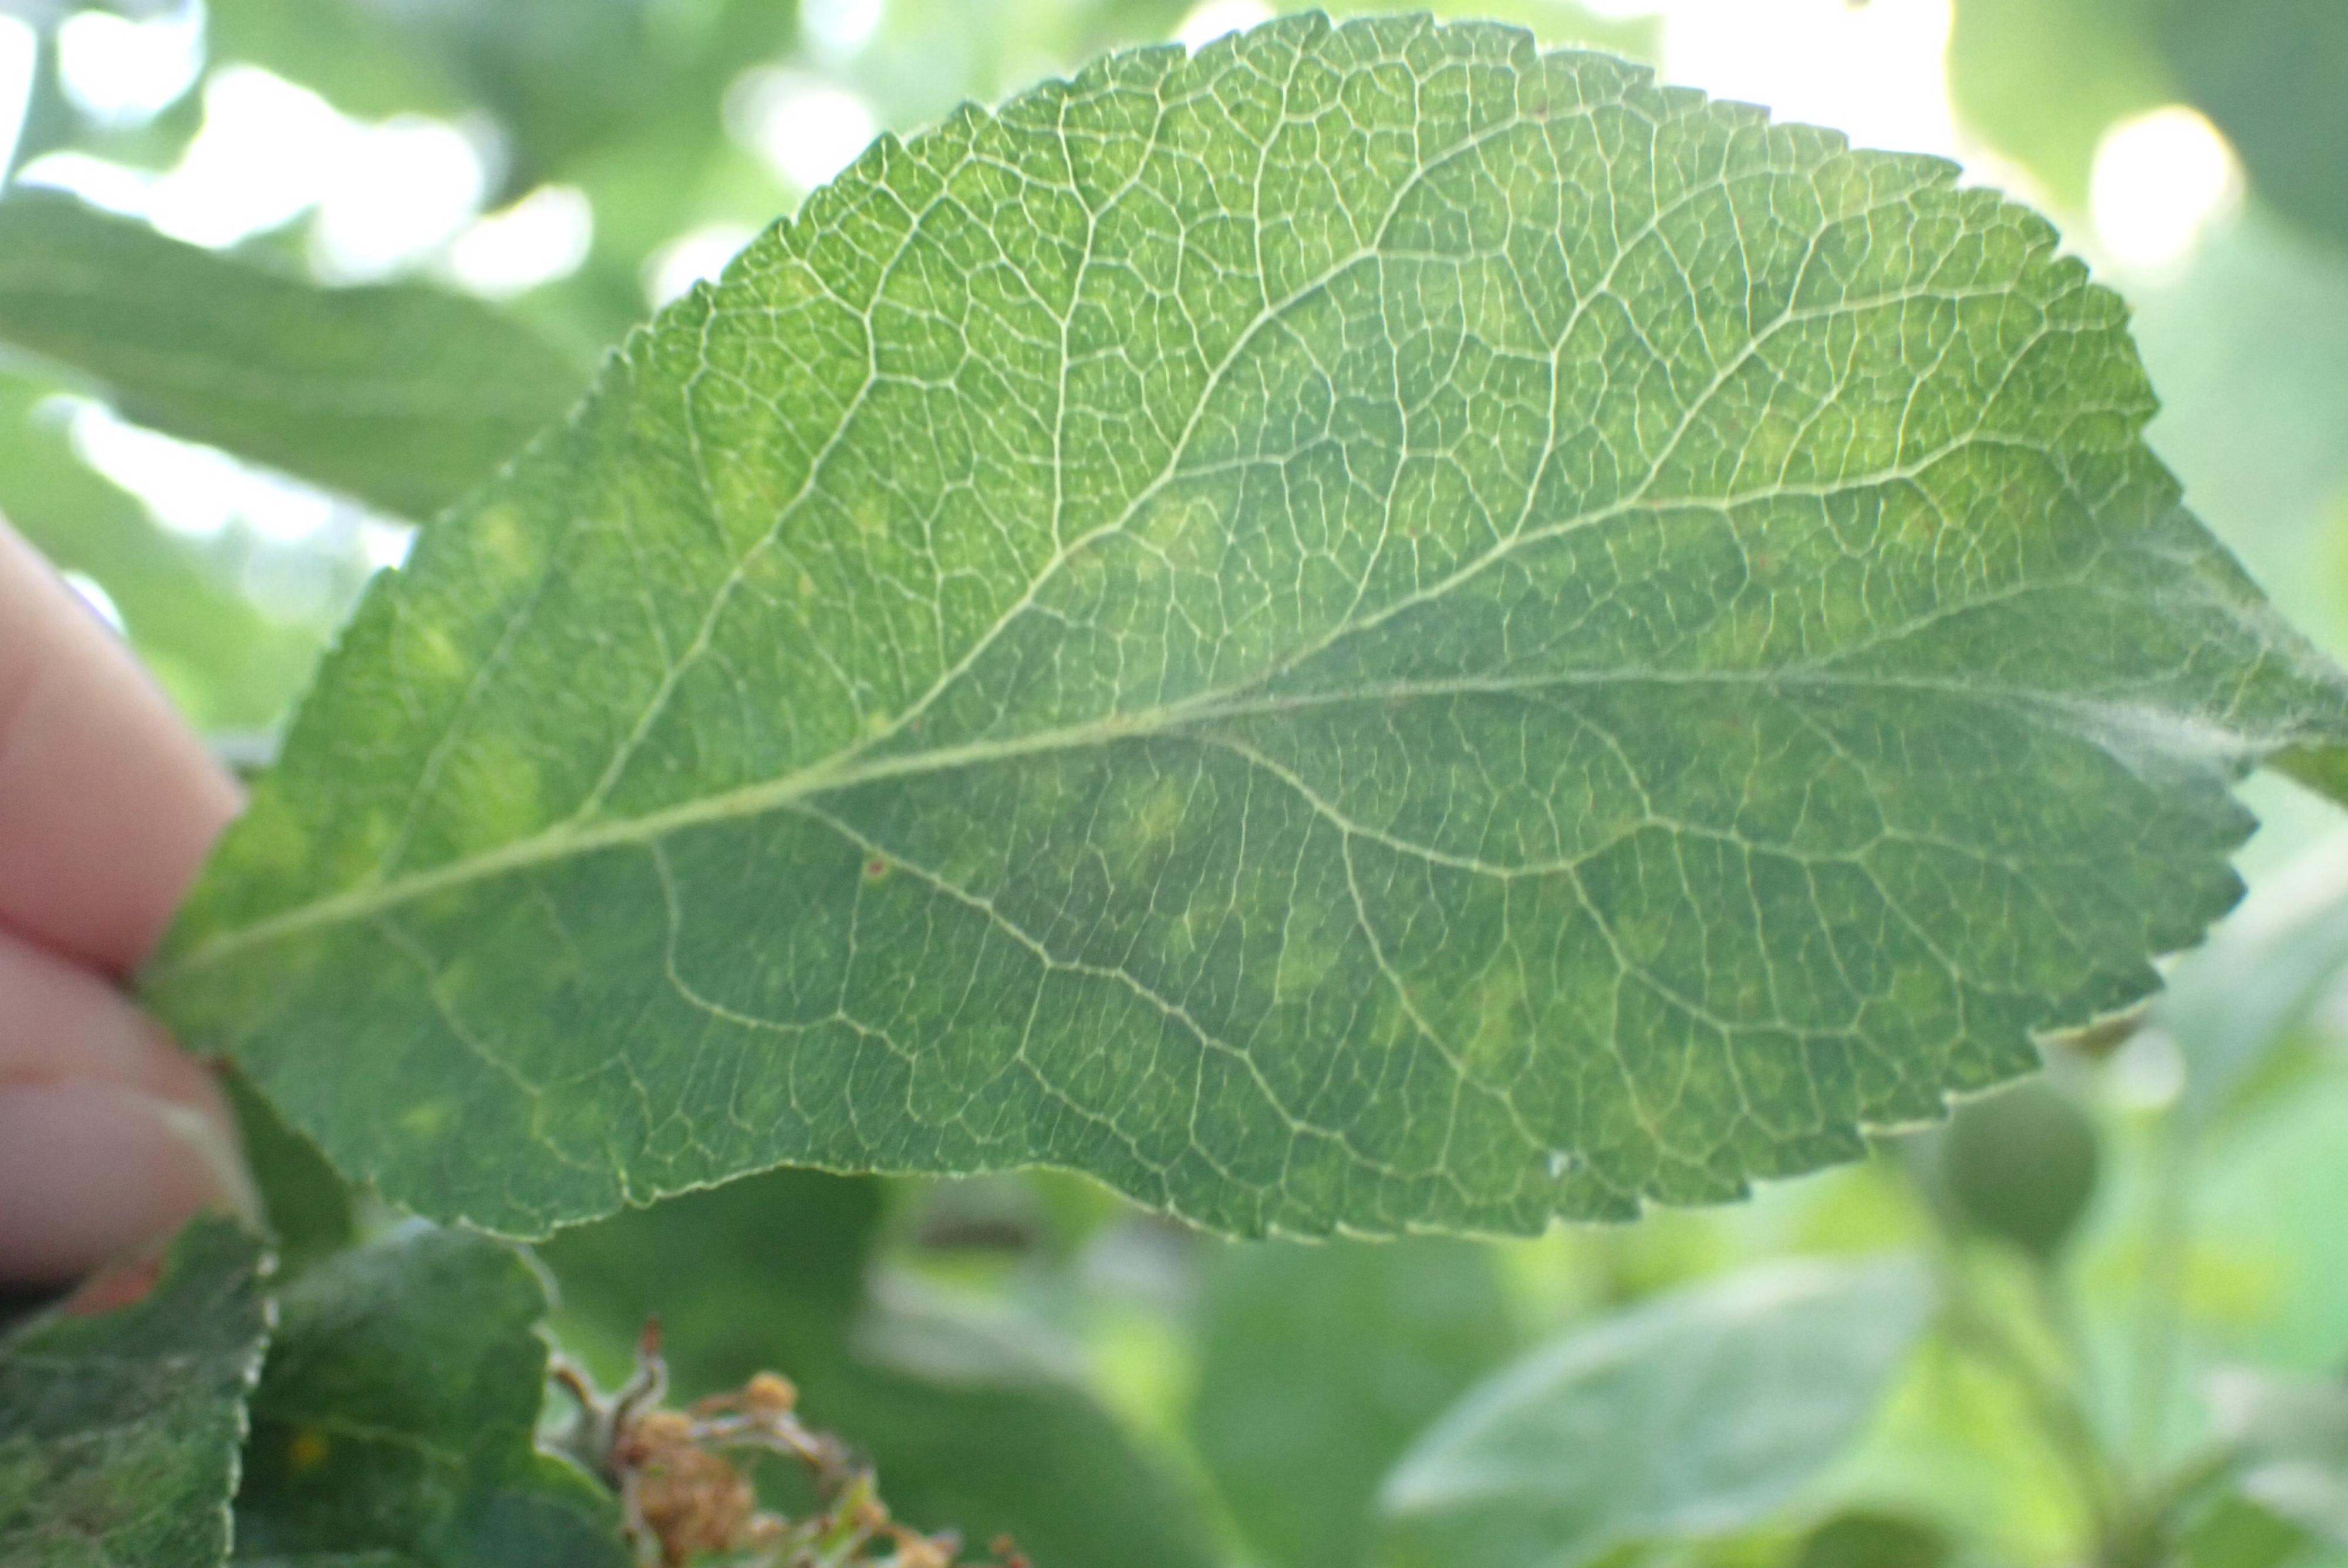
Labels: scab